Ride the Lightning

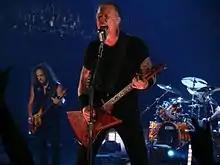
Metallica (pictured in 2009) began using Ennio Morricone's "The Ecstasy of Gold" as its concert introduction music in 1984.

After recording was completed, Music for Nations founder Martin Hooker wanted to arrange a triple-bill UK tour in March / April 1984 with Exciter, Metallica, and the Rods. The Hell on Earth Tour never materialized because of poor ticket sales. To promote "Ride the Lightning", Metallica commenced the Bang That Head That Doesn't Bang European tour on November 16, in Rouen, France, with English new wave band Tank as support. The tour continued with dates in Belgium, Italy, Germany, and the Nordic countries to an average crowd of 1,300. After a Christmas break, the group embarked on a 50-date North American tour, first as a co-headlining act with W.A.S.P. and then as headliners with Armored Saint supporting.